Paxtang, Pennsylvania

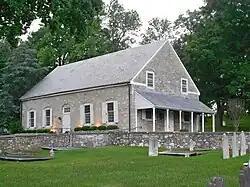
Paxton Presbyterian Church

Paxtang is home to the Old Paxton Church, one of the earliest in the area. Built in 1740, the church is the oldest Presbyterian Church building in continuous use in Pennsylvania, and the second oldest in the United States. In 1726, the Rev. James Anderson of Donegal, Pennsylvania, became the first regular preacher. The history of the church is interwoven with the history of central colonial Pennsylvania.